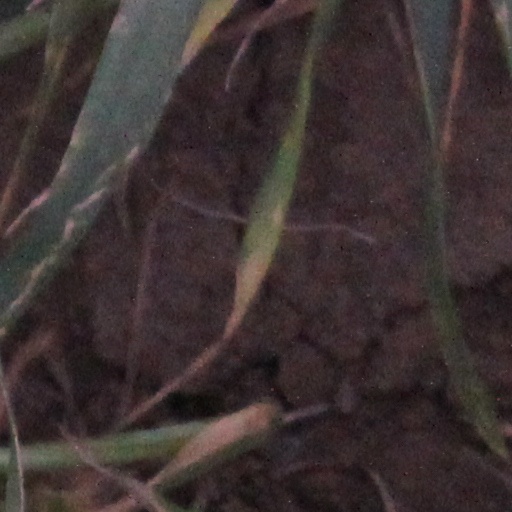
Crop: wheat